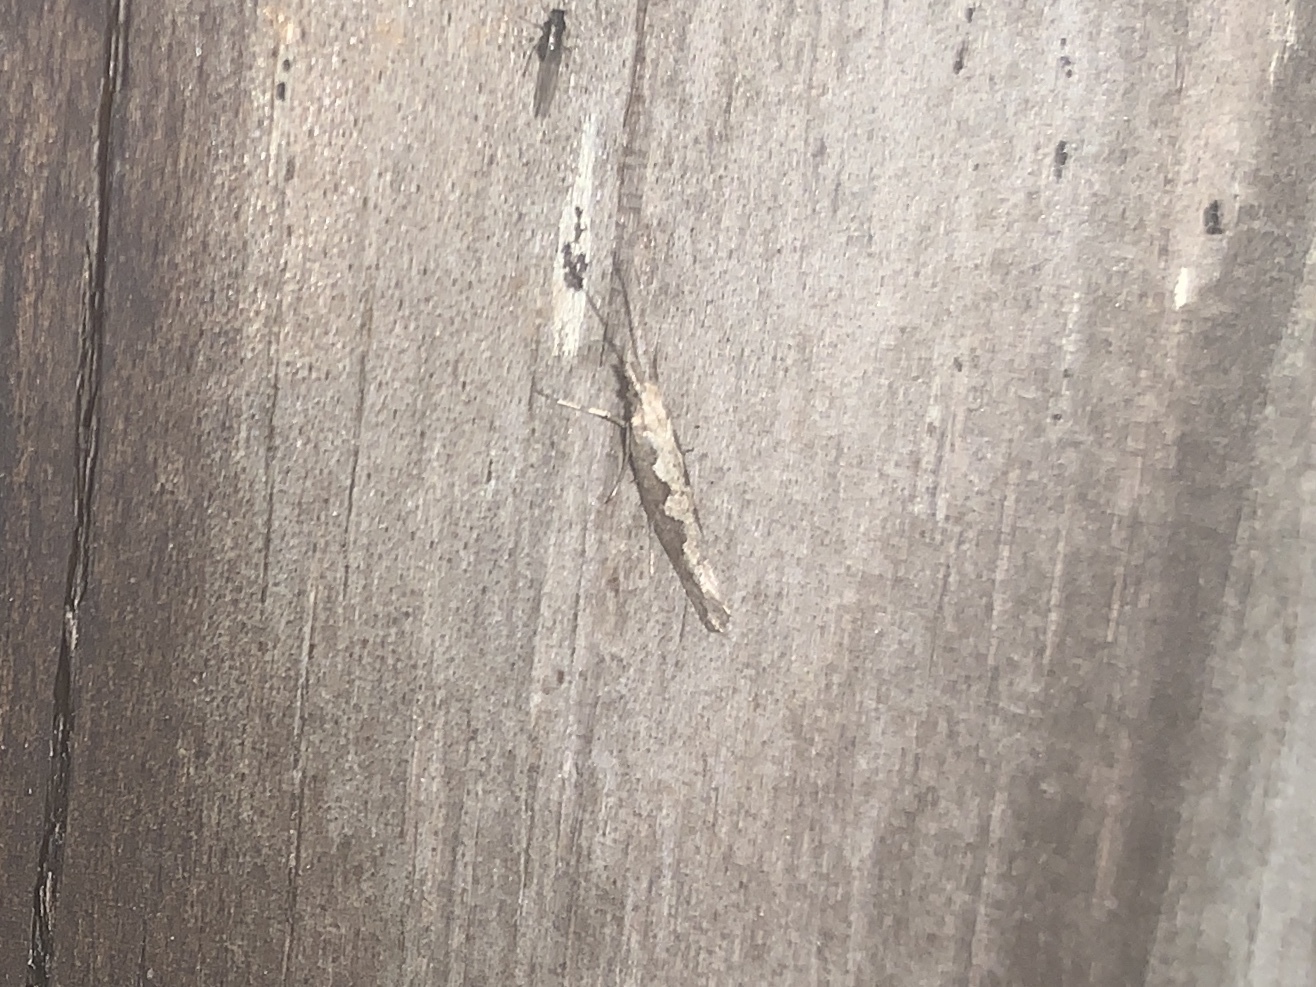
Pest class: diamondback_moth